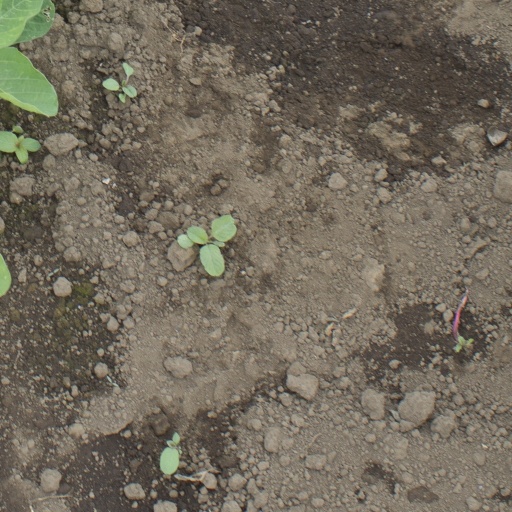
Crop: soybean